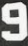
Number: 9